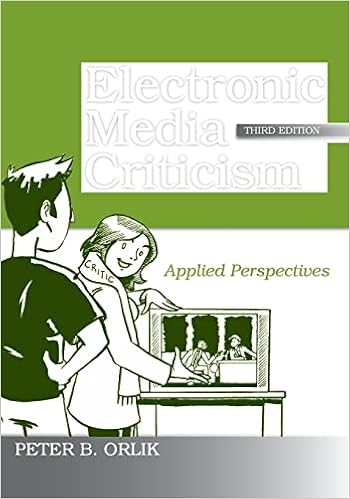
Electronic Media Criticism: Applied Perspectives
Category: Books
About the Author Peter B. Orlik is director and professor in Central Michigan University’s School of Broadcast and Cinematic Arts. His industry experience includes work as copywriter, radio announcer/music director, and television promotions executive. He was the 2001 recipient of the Broadcast Education Association’s Distinguished Education Service Award and a 2003 inductee into the Michigan Broadcasting Hall of Fame.
Features: Electronic Media Criticism | introduces readers to a variety of critical approaches to audio and video discourse on radio, television and the Internet. The book applies key aesthetic, sociological, philosophical, psychological, structural and economic principles to arrive at a comprehensive evaluation of both programming and advertising content. It includes numerous critiques to illustrate the ways in which critical expression can be structured, providing readers with feasible and flexible tools for focused and rational analysis of electronic media product as well as enhanced understanding of the role and essential ingredients of criticism itself. These insights range from the perceptions of Plato and Aristotle to the research that motivates twenty-first century marketing and advertising.